Alfredson's Joinery

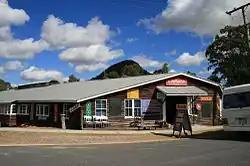
Alfredson's Joinery, 2007

Alfredson's Joinery is a heritage-listed workshop at 28 King Street, Cooran, Shire of Noosa, Queensland, Australia. It was built from 1930s to 1950s. It is also known as Alfredson's Pre-Cut House Workshop and Alfredson's Sawmill. It was added to the Queensland Heritage Register on 27 November 2008.